Manuel the Armenian

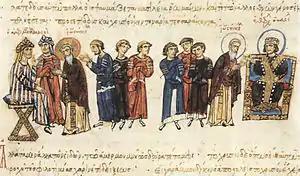
The embassy of John the Grammarian in 829 to Ma'mun (depicted left) from Theophilos (depicted right), as depicted in the "Madrid Skylitzes".

In 829, either some time before (according to Theophanes Continuatus, followed by E.W. Brooks and the "Prosopographie der mittelbyzantinischen Zeit" and others) or shortly after (according to Symeon Logothetes, accepted by Treadgold, the "Oxford Dictionary of Byzantium" and others) the death of Michael and the accession of Theophilos, Manuel defected to the Abbasids as a result of machinations at court: the "logothetes tou dromou" (foreign minister) Myron had accused him to the new emperor of plotting to seize the throne. Using the carriages of the imperial post, he crossed Asia Minor in haste and offered his services to Caliph al-Ma'mun, on condition that he would not be forced to convert to Islam. According to the 13th-century historian Vardan Areveltsi, so great was Ma'mun's joy at this defection that he gave Manuel a daily salary of 1,306 silver s, and continually presented him with gifts.